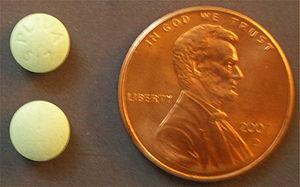
Le métoclopramide est un neuroleptique antiémétique antagoniste de la dopamine, de la famille des benzamides couramment utilisé en médecine humaine et vétérinaire. Il est aussi utilisé pour stimuler la motilité intestinale en cas de gastroparésie. Il possède une petite action anti-reflux gastro-œsophagien.